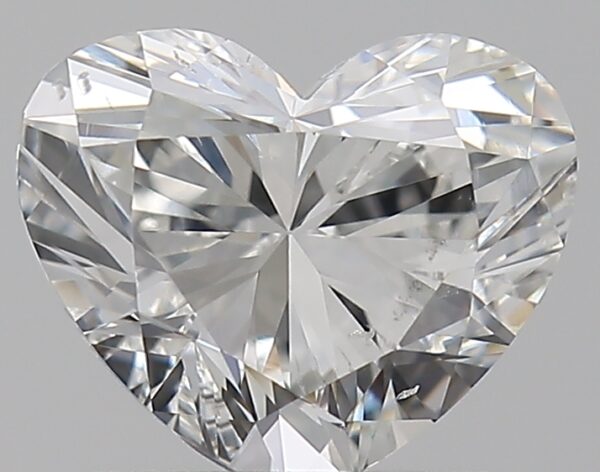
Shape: heart
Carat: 0.9
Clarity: SI1
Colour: H
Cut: EX
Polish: EX
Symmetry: VG
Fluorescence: N
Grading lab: GIA
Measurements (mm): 5.61 x 6.68 x 3.97